High Rollers

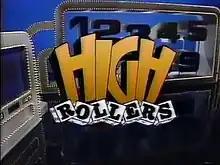
Title card from the 1987-88 syndicated series

High Rollers is an American television game show created by Merrill Heatter. Two contestants compete to answer trivia questions and gain control of an oversized set of dice, which they then roll to eliminate the numbers 1 through 9 from a game board in order to win cash and prizes. It is an adaptation of the standard dice game shut the box.